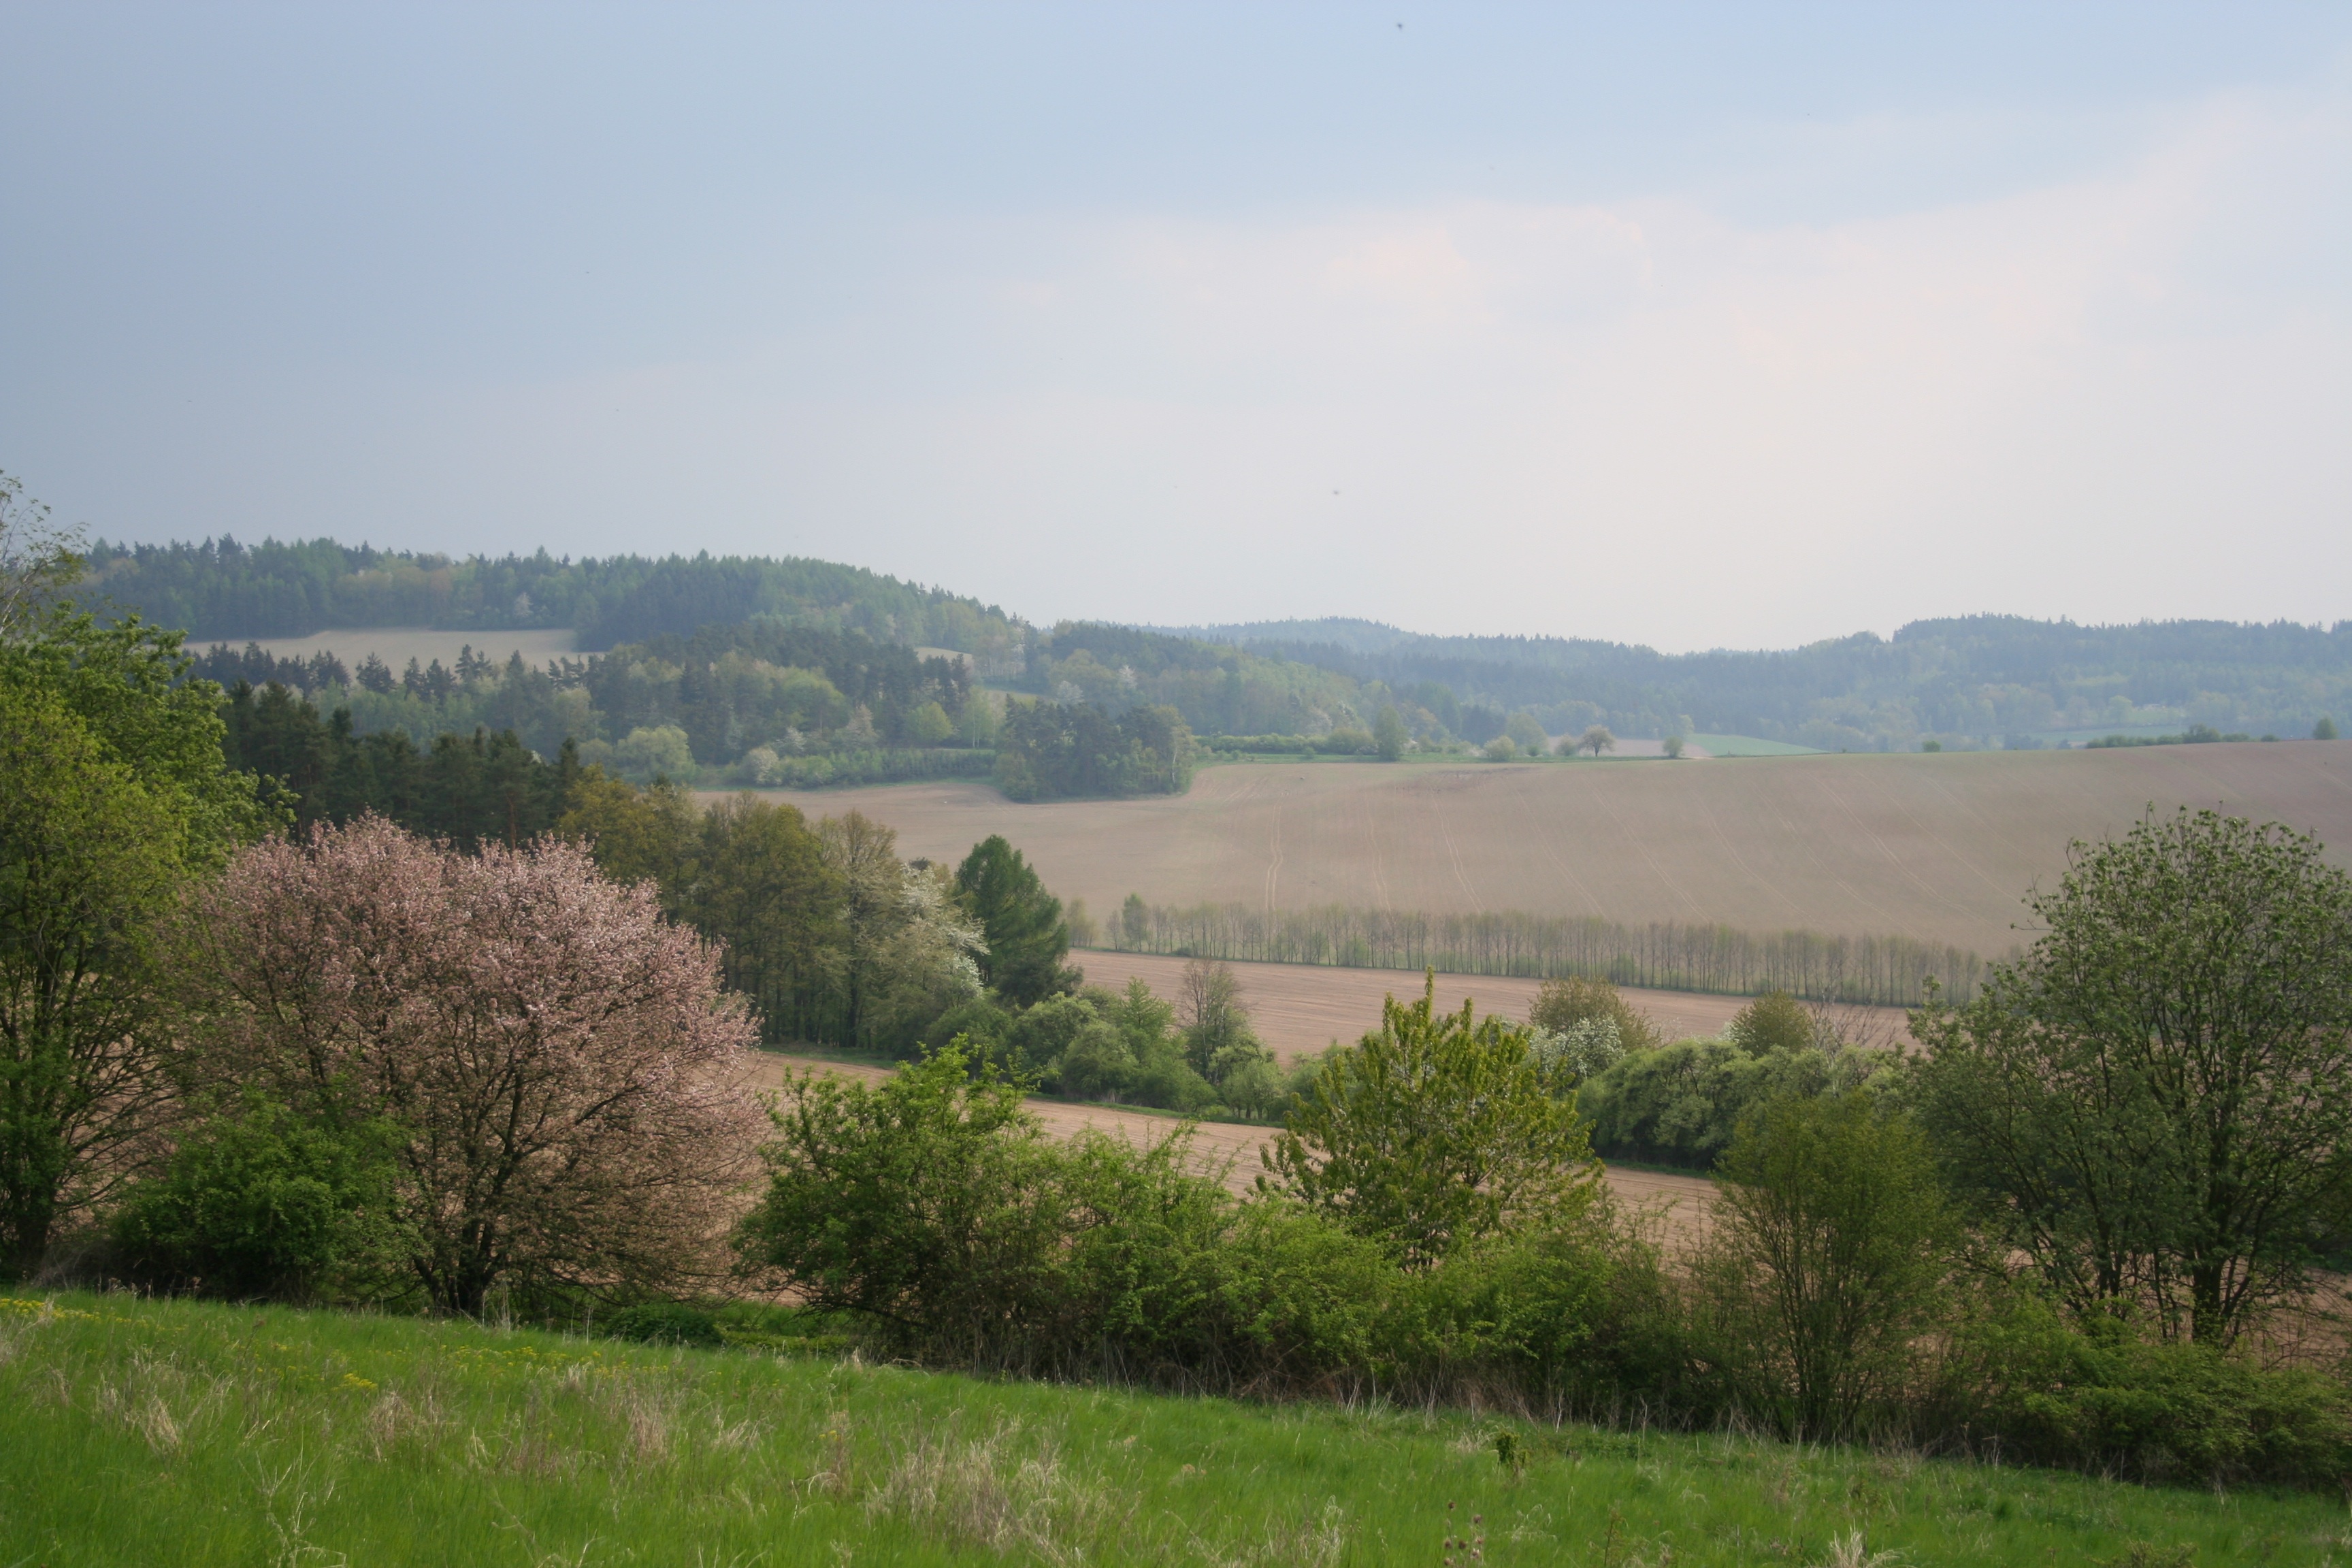
landscape, path, mountain, light, farm, meadow, hill, lake, river, valley, village, spring, green, reservoir, plain, forests, loch, czech republic, rural area, signs of spring, spring landscape, land lot, around prague